Ohthere of Hålogaland

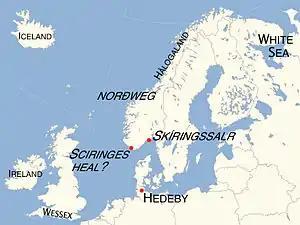
Map showing the principal places mentioned in Ohthere's account: modern scholarship has commonly identified Ohthere's "Sciringes heal" with "Skíringssalr", a historical site near Larvik, but it may have been located slightly west of Lindesnes, the southern tip of modern Norway. Also it is unclear whether it is Ireland or Iceland that was mentioned in his original account.

Ohthere described two journeys that he had made, one northward and around the Kola Peninsula into the White Sea, and one southward to the Danish trading settlement of Hedeby via a Norwegian "port" which, in the Old English Orosius, is called "Sciringes heal". He described his journeys partly through the lands and peoples he encountered, and partly through the number of days it took to sail from one point to the next: